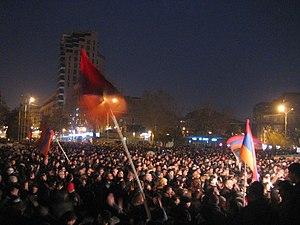
La Place de la Liberté, aussi connu sous le nom de Place de l'Opéra et Place du Théâtre jusqu'en 1991, est une place de la ville situé dans le District de Kentron à Erevan, en Arménie. L'espace fait partie du Complexe de l'Opéra d'Erevan, situé tout près, au sud du bâtiment principal de l'opéra, entre le parc de l'opéra et le lac des Cygnes. La place de la Liberté constitue avec la Place de la République, les deux principales places du centre d'Erevan. Elle est entourée de quatre rues : Rue Toumanian, la Rue Teryan, l'Avenue Sayat Nova et l'Avenue Mashtots. On y retrouve les statues de l'écrivain Hovhannes Toumanian et du compositeur Alexandre Spendiaryan.